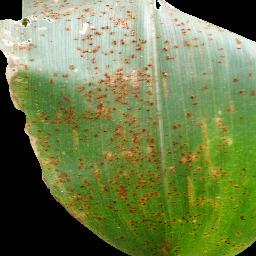
Label: Corn___Common_rust